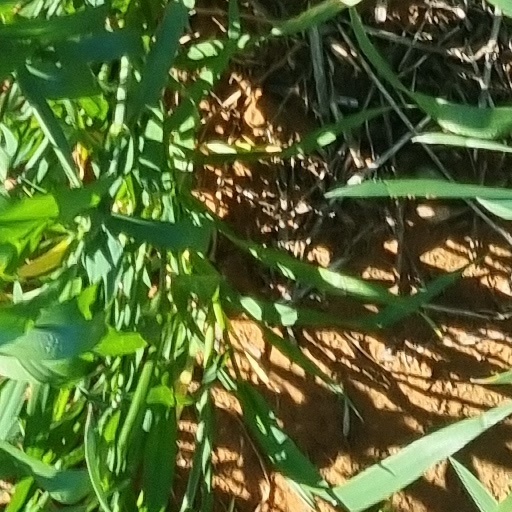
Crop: wheat